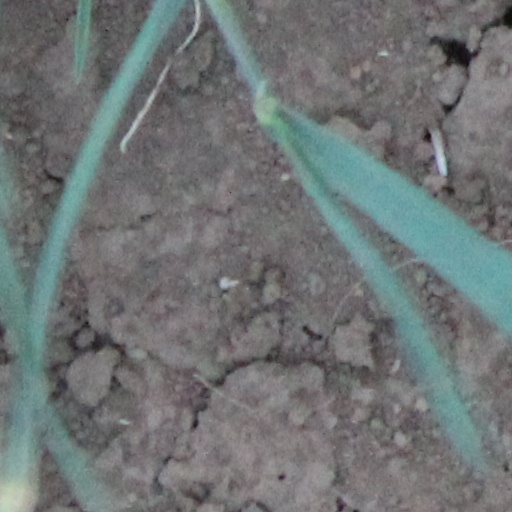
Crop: wheat